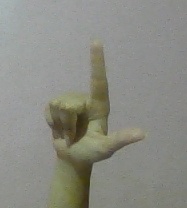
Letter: laam